Sukhda Pritam

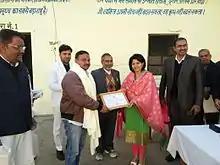
Sukhda Pritam in Special Home Sonipat while being welcomed by Authorities.

She joined as a Judge and was appointed in Panchkula District Courts. She served there for a period of around 6 months and thereafter she was transferred on deputation to the Chandigarh District Courts where she served till April 2016. She earned many distinctions during her service as Judge in Chandigarh. She was known to be a Judge of strict discipline and was one of the Judges who started Video Conferencing in the District Courts Chandigarh while serving as Duty Magistrate. She handled many high-profile cases including trial of Kuldeep Bishnoi, founder of HJC, Haryana. Kuldeep Bishnoi charges were later dismissed. In 2015 she ordered medical examination of an accused who alleged custodial beating by Chandigarh Police during custody. She was praised all around area for her efforts for the accused. She was also praised for her letter to the Governor of Punjab regarding human trafficking due to which a big scandal of trafficking was busted in Chandigarh. Accused of theft of heritage furniture of Chandigarh were produced before her.